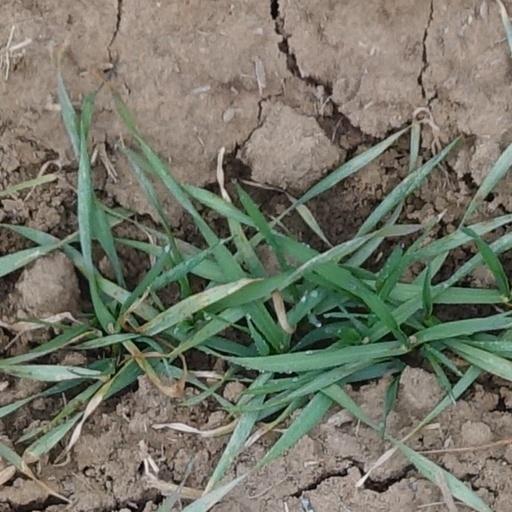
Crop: wheat